William Ziegler Jr.

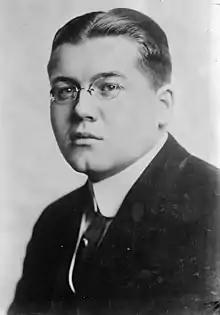

William J. Ziegler Jr. (July 21, 1891 – March 3, 1958) was an American business executive, philanthropist, polo player, yachtsman, and a Thoroughbred racehorse owner and breeder.